Samuel Bouhours

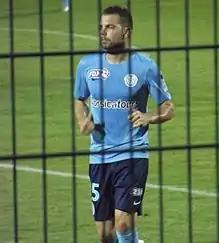

Samuel Bouhours (born 26 June 1987) is a French professional footballer who plays as a defender.